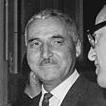
Age: 32